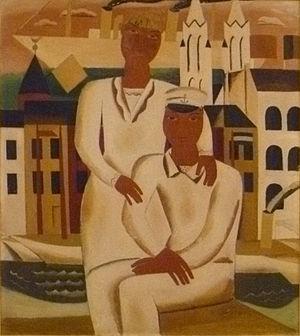
Gustave de Smet est un peintre belge d'expression néerlandaise, frère aîné de Léon de Smet, actif au sein du deuxième groupe de l'École de Laethem-Saint-Martin.